Head Up High (Oh Land song)

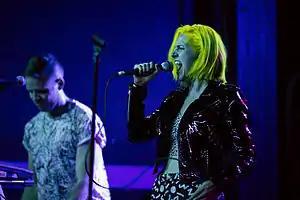
MS MR was one of five artists who created a remix of "Head Up High" for the subsequent remix EP.

"Head Up High" was solely written and produced Oh Land. Tore Nissen, who served as a co-producer on "Earth Sick", also co-mastered, co-mixed, and played instruments on the track. "Rolling Stone"s Kory Grow described its genre as dance-pop and noted the "reedy synths" in the production. In order to achieve the sound heard in "Head Up High", Oh Land used "sound samples from [her] everyday life" and "mixed [them] with string quartet recordings" that were created at her Copenhagen residence. Jason Lipshutz, a writer for "Billboard", commented that this effect helped make "an altogether spellbinding effort". Michael Cragg from "The Guardian" described it as "effortlessly featherlight, symphonic pop with a warm heart".